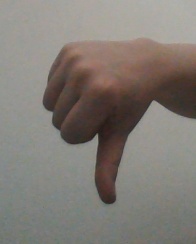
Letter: waw